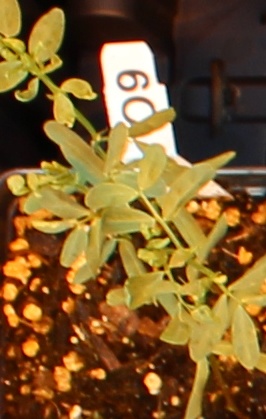
Label: Lentil